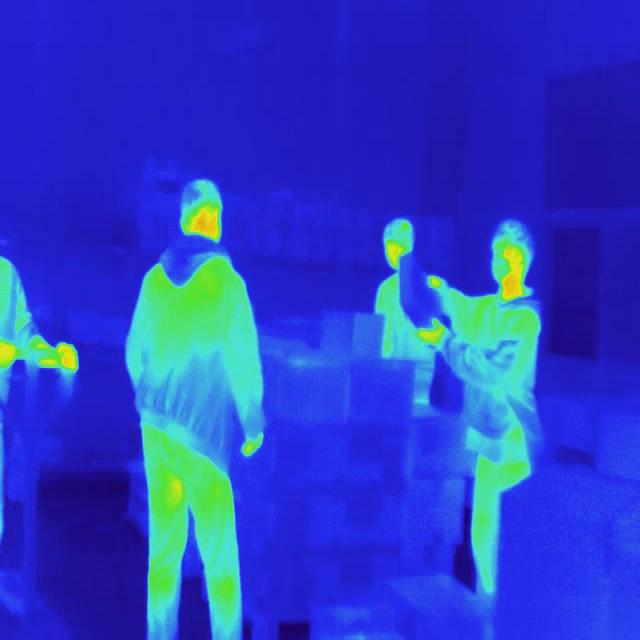
Detected objects:
label: person
label: person
label: person
label: person